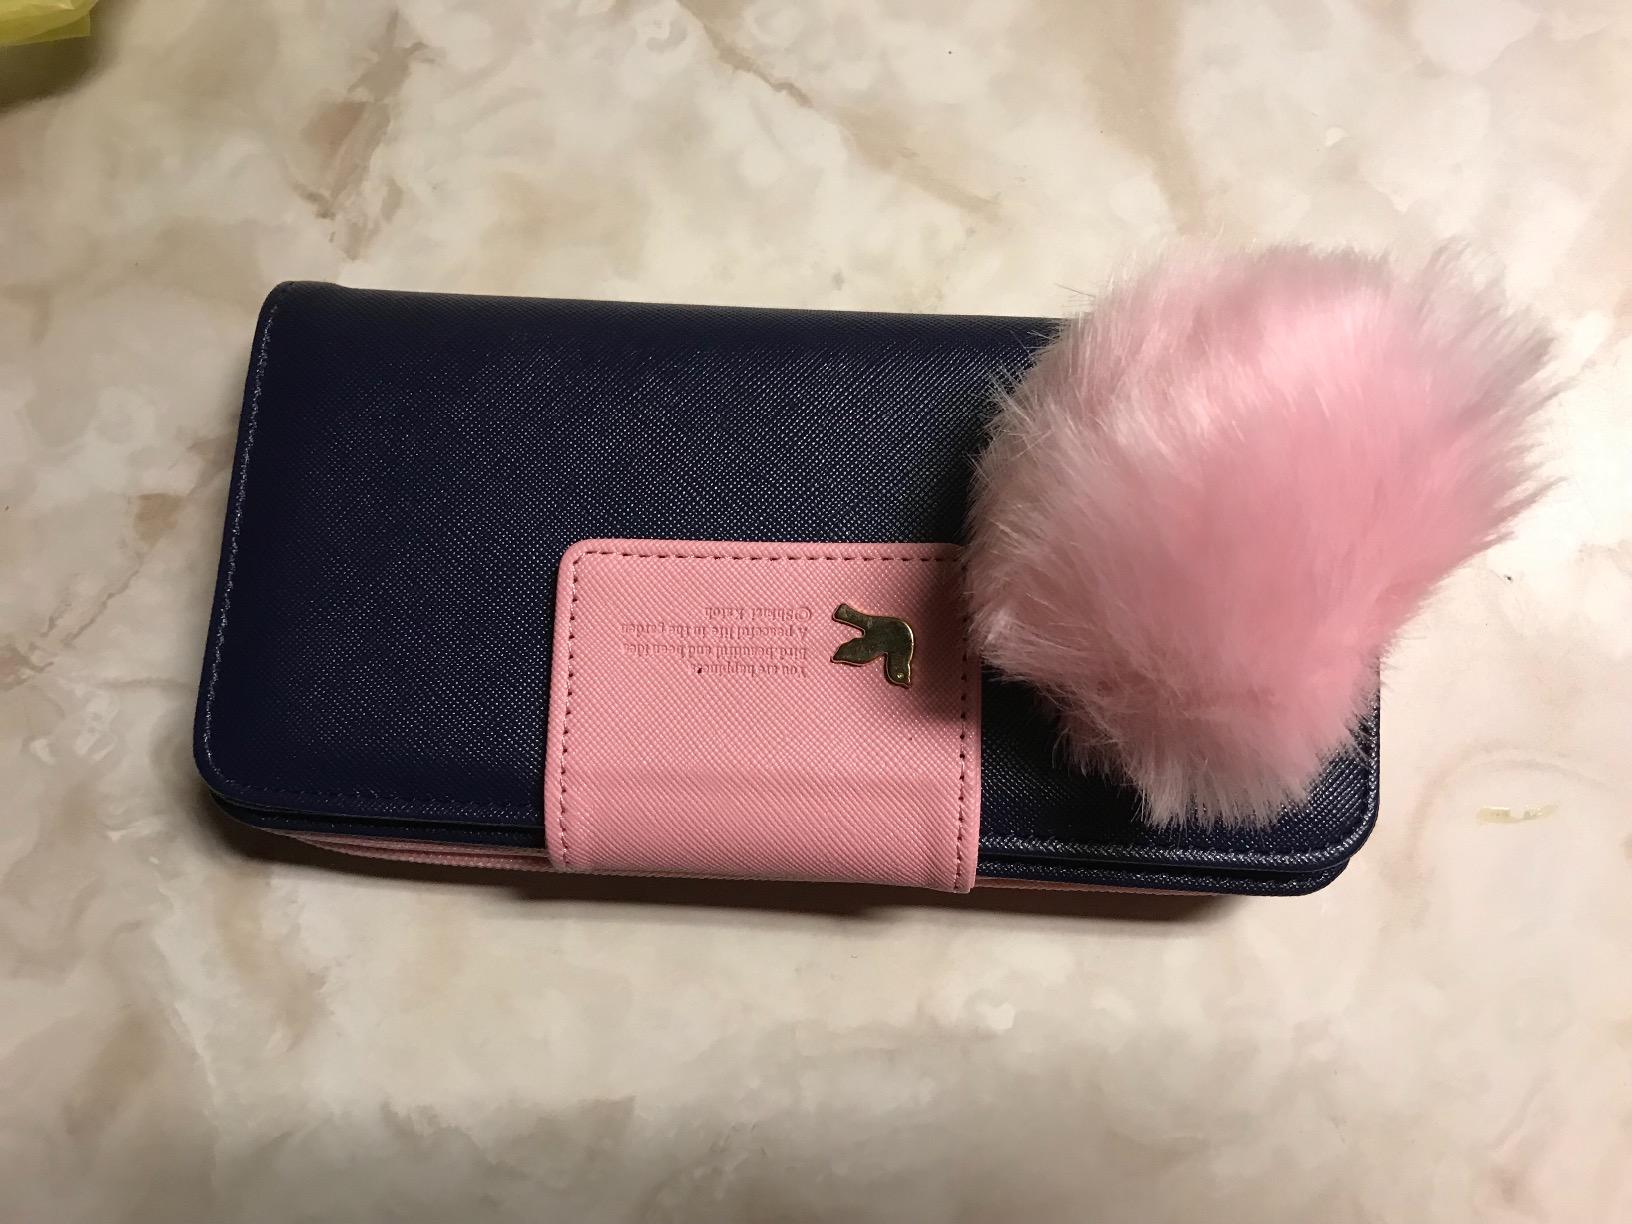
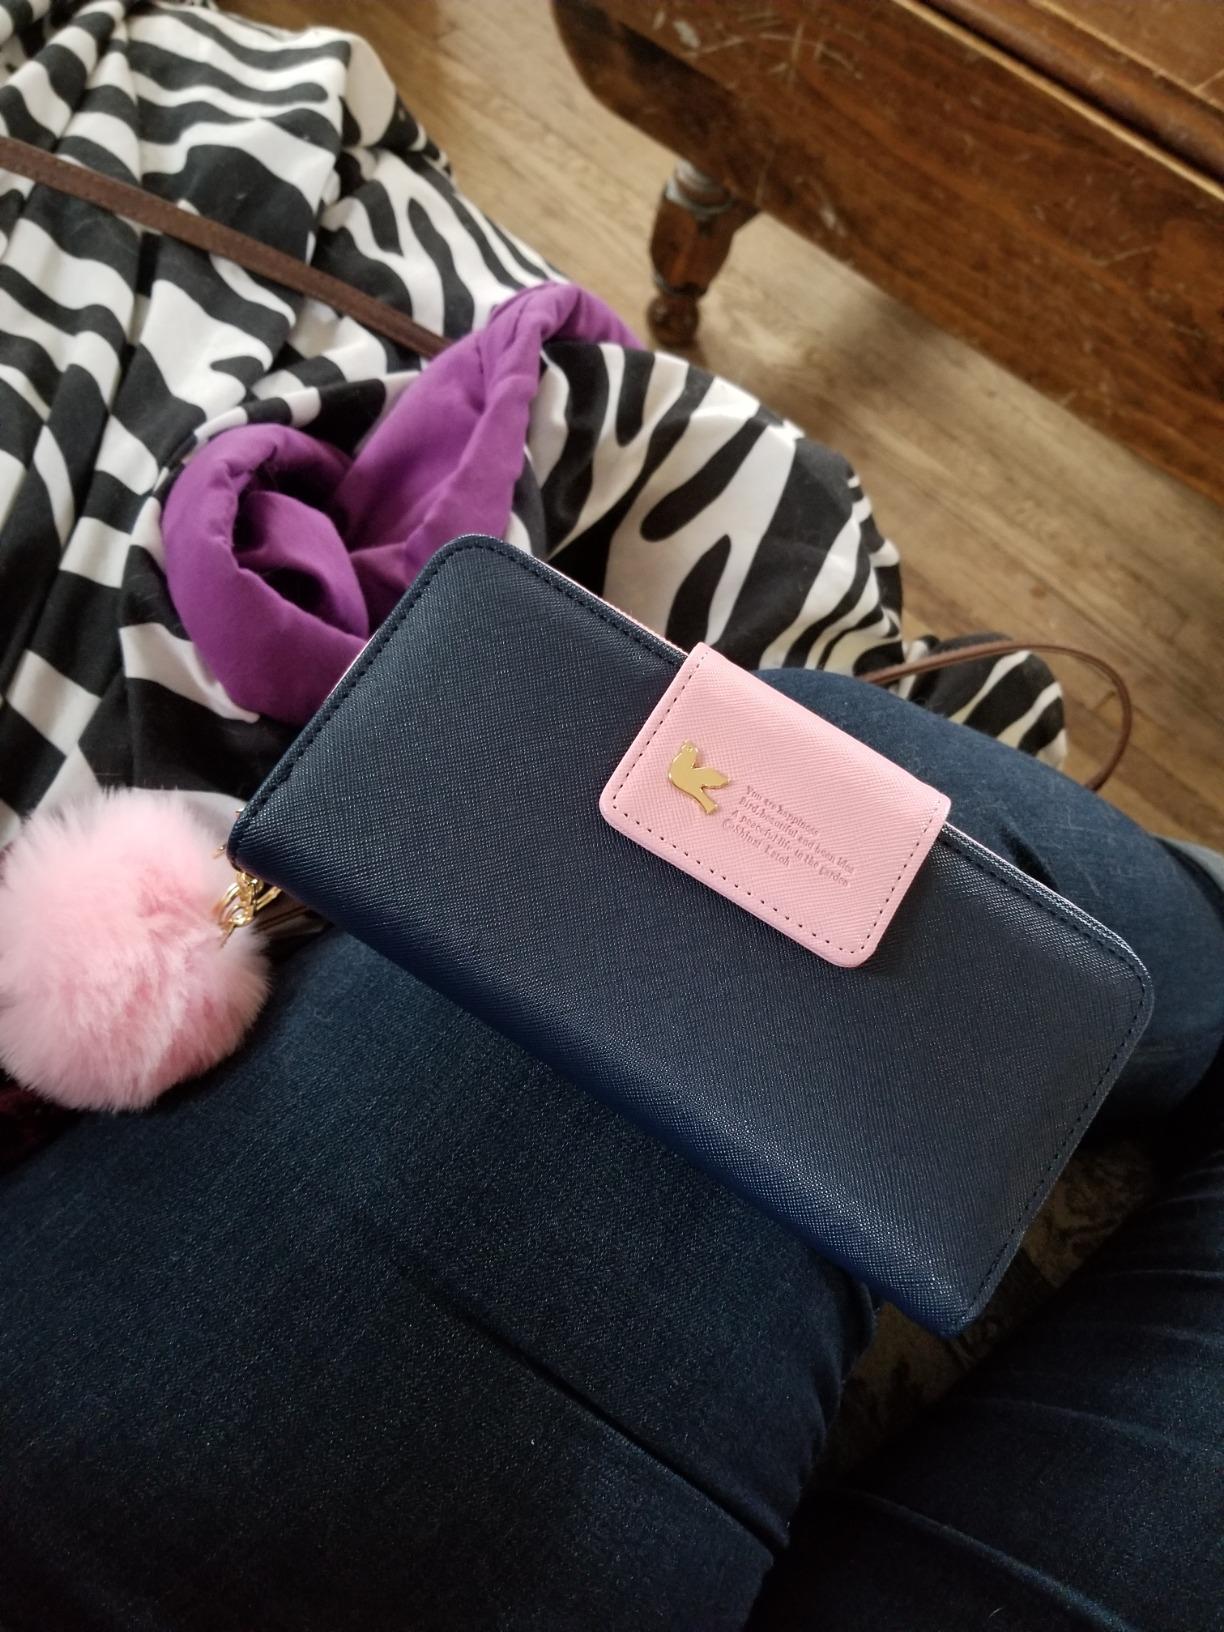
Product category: accessories_handbag
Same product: yes